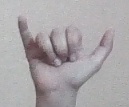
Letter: ya